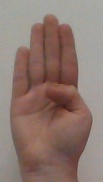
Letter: kaaf